Andy King (footballer, born 1988)

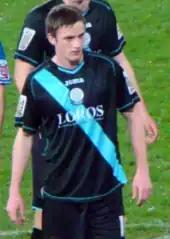
King playing for Leicester City in 2010

During pre-season, King believed the Leicester squad was good enough to challenge for promotion. He scored his first goal of the season in a 1–0 win over Plymouth Argyle at the Walkers Stadium on 21 November 2009. Following a fine start to the 2009–10 season, King said on 23 November there is a firm belief that the team can win promotion to the Premier League. He drew praise from then-manager Nigel Pearson after scoring his fourth goal of the season in a 2–1 FA Cup win over Swansea City on 2 January 2010. His overall performance earned him the players' player of the year award on 28 April 2010 which he shared with teammate Jack Hobbs.